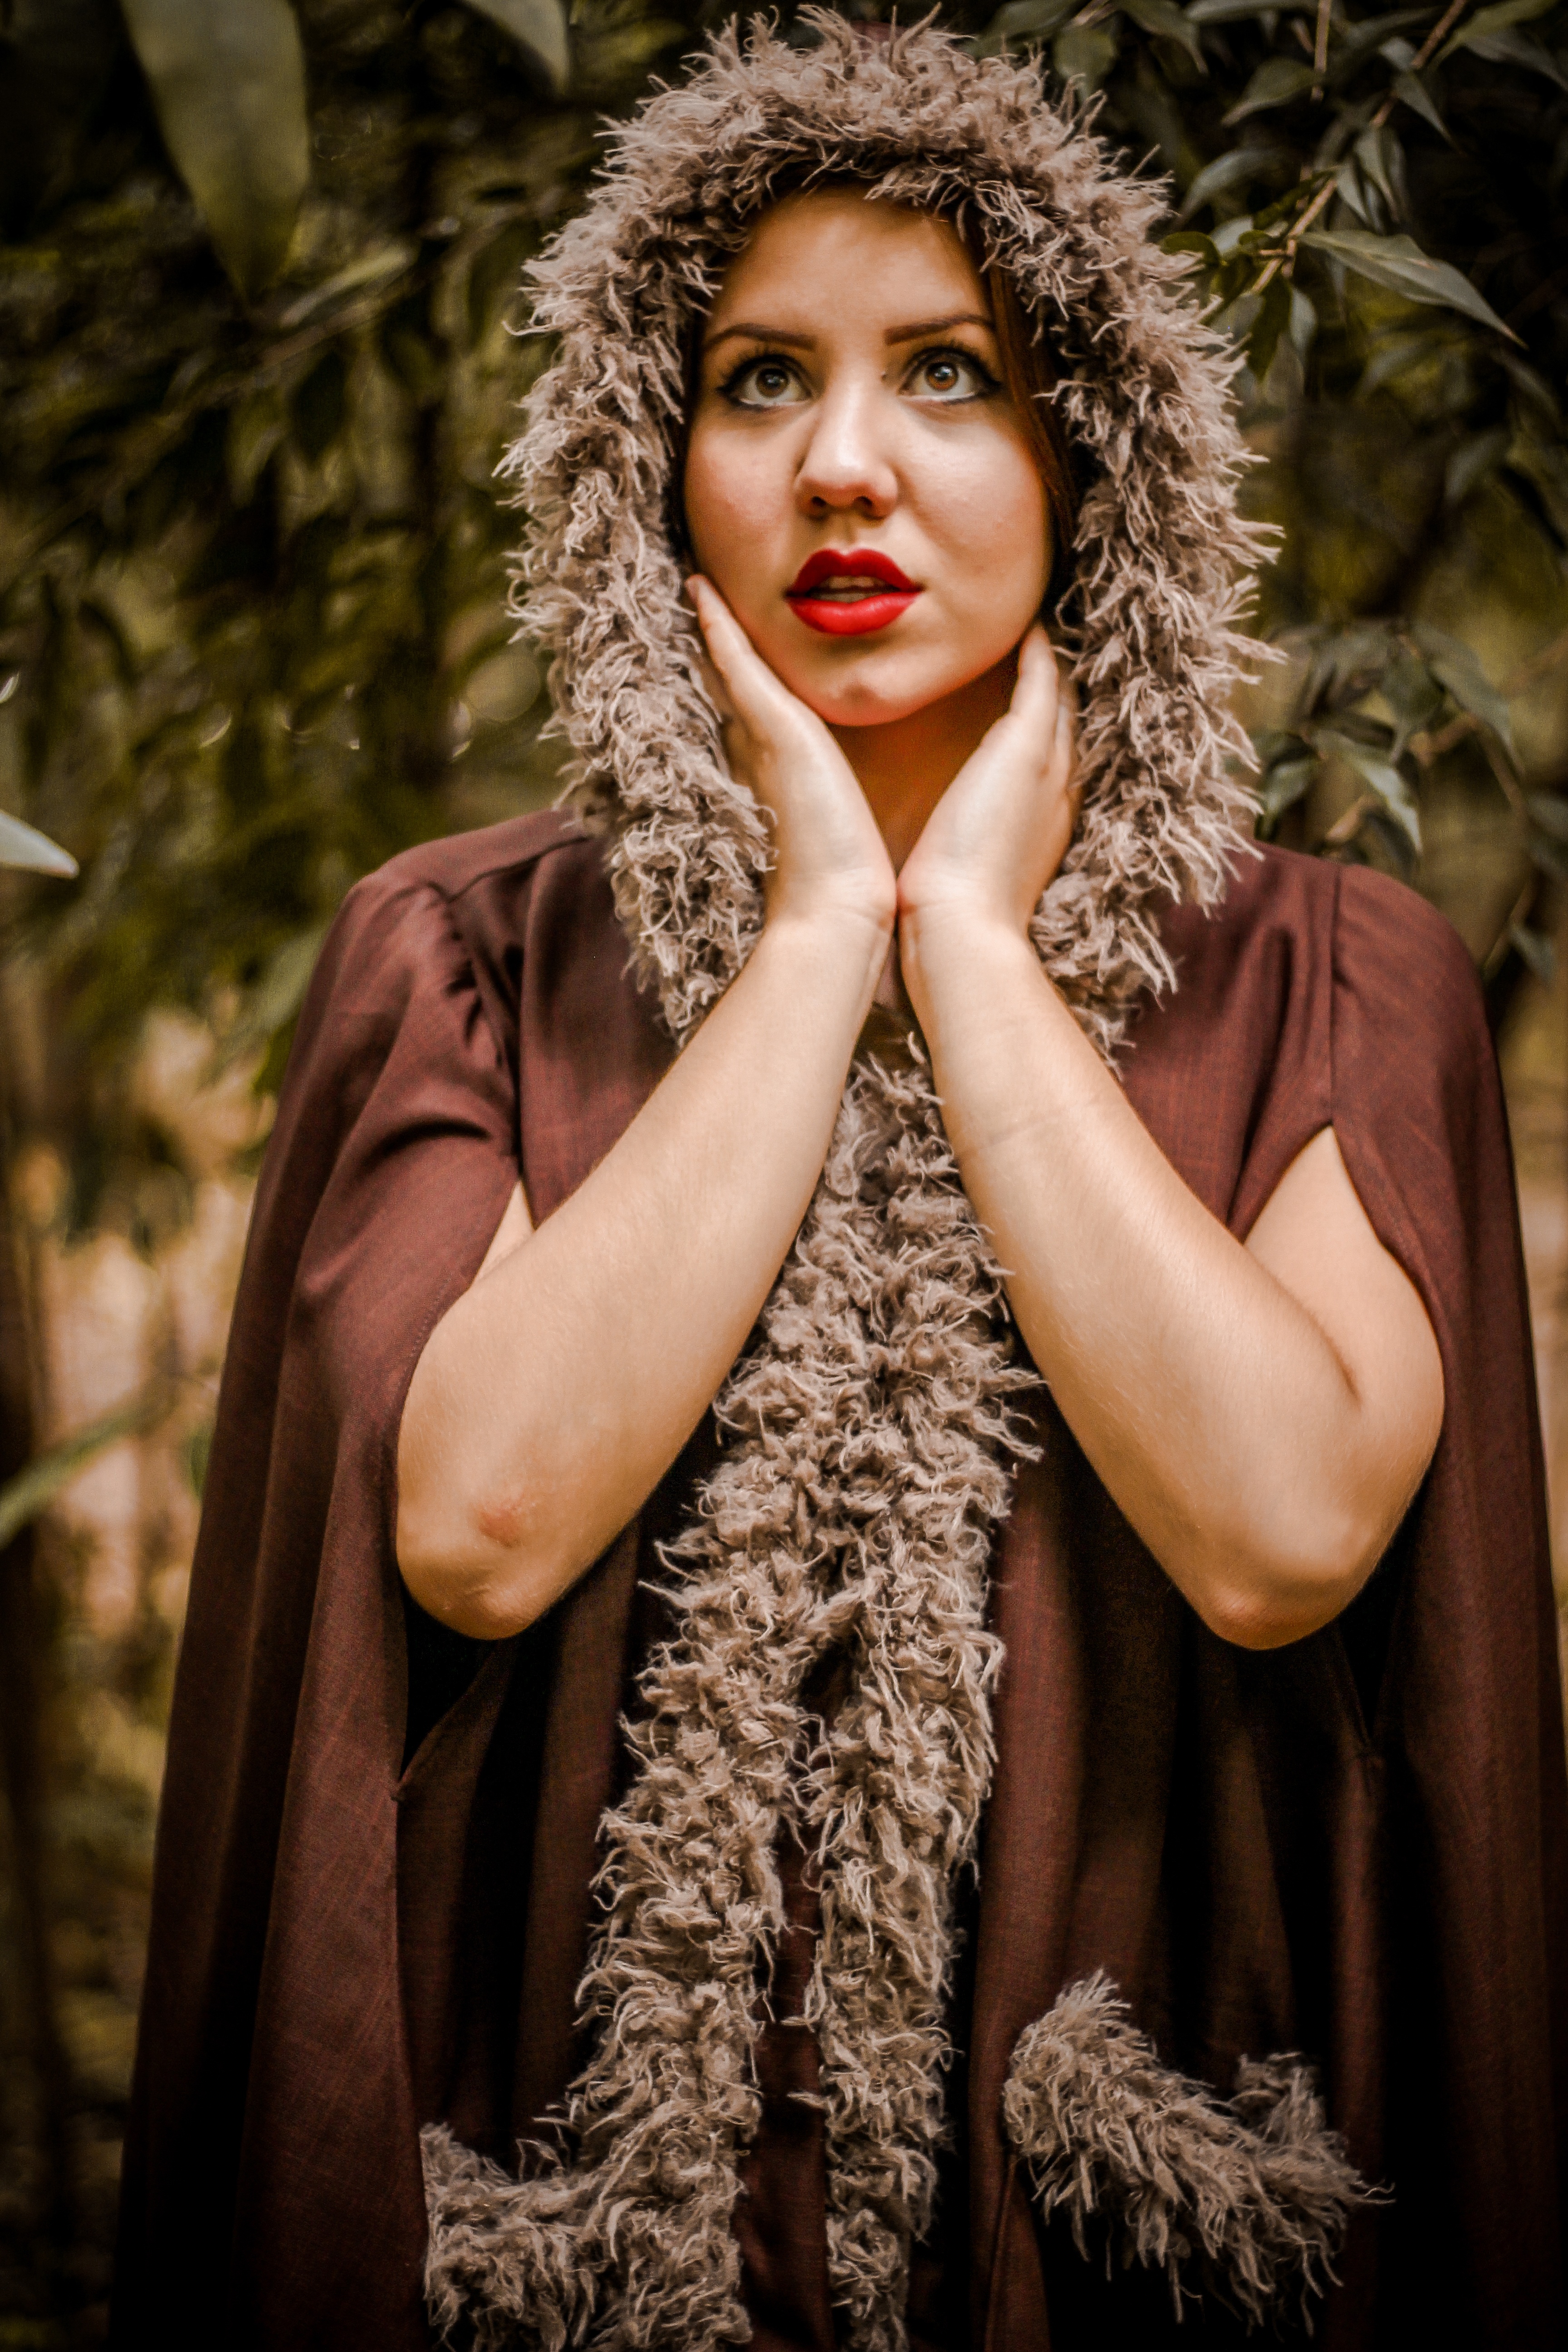
person, girl, woman, hair, photography, fur, portrait, model, fashion, clothing, lady, hairstyle, long hair, dress, beauty, photo shoot, brown hair, portrait photography, art model